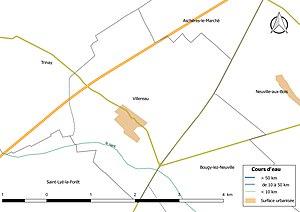
Carte du réseau hydrographique de la commune de fr:Villereau (Loiret) (France).
Villereau est une commune française, située dans le département du Loiret en région Centre-Val de Loire.